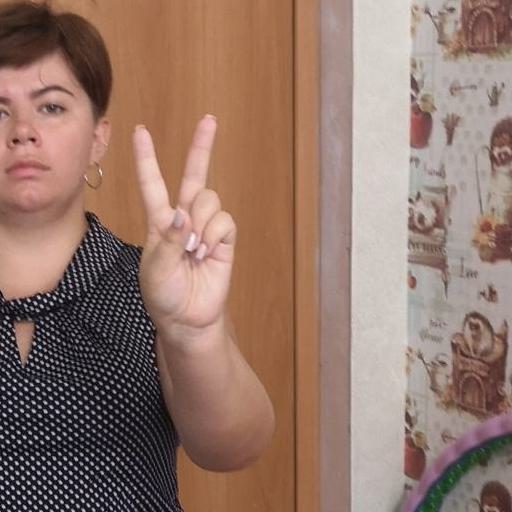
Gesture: peace